Star Trek: Discovery season 1

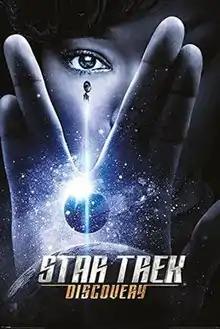
Promotional poster

The first season of the American television series "" is set a decade before "" in the 23rd century and follows the crew of the starship "Discovery" during the Federation–Klingon war. The season was produced by CBS Television Studios in association with Secret Hideout, Roddenberry Entertainment, and Living Dead Guy Productions, with Gretchen J. Berg and Aaron Harberts serving as showrunners, and Akiva Goldsman providing producing support.